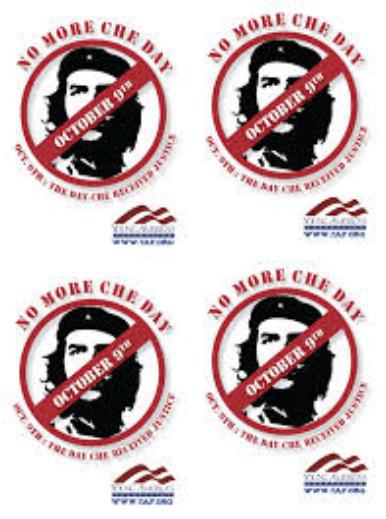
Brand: Che
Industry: Others